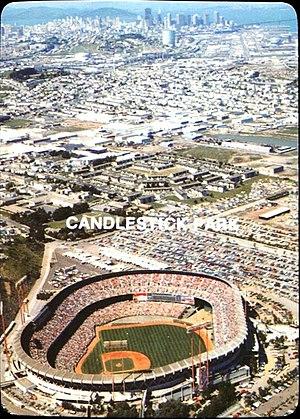
La Série mondiale 1989 était la 86ᵉ série finale des Ligues majeures de baseball. Elle s'est déroulée du 14 au 28 octobre 1989 et s'est terminée par la victoire, quatre parties contre aucune, des champions de la Ligue américaine, les Athletics d'Oakland, sur les champions de la Ligue nationale, les Giants de San Francisco.